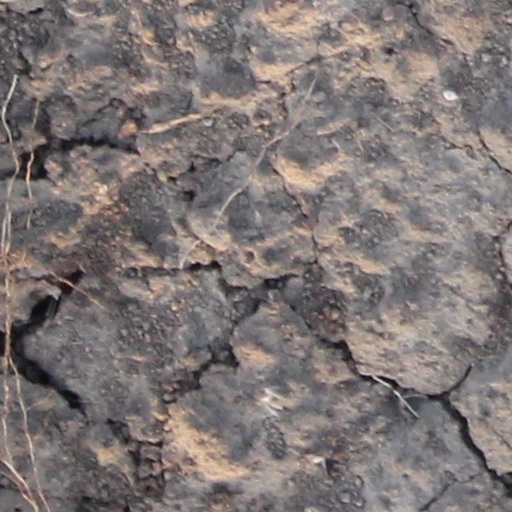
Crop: wheat